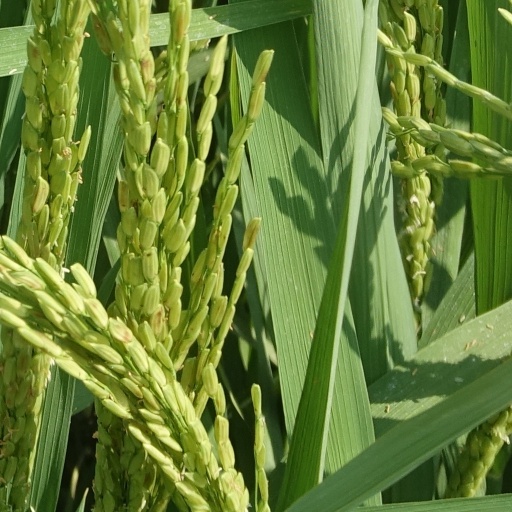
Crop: rice